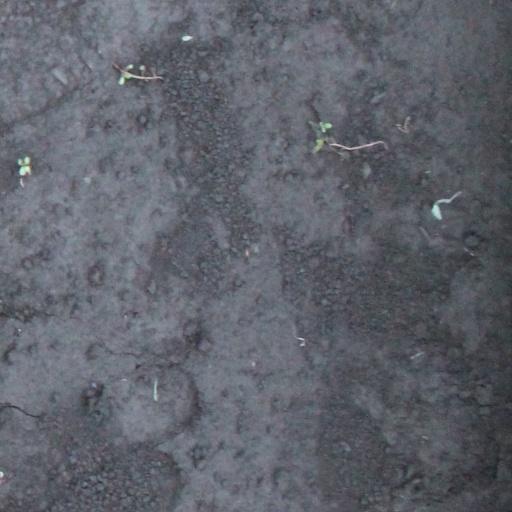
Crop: soybean